Junkerdalen

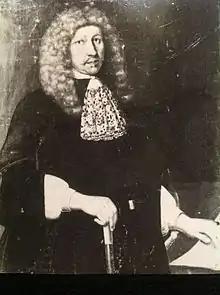
Preben von Ahnen led a campaign through the Junkerdalen in 1659 and allegedly gave the valley its name by doing so.

The priest Søren Christian Sommerfelt worked in Saltdal from 1818 to 1824. Here, he laid the foundations for his important botanical work, "Supplementum Florae lapponicae" from 1826. The work is intended as an addition to the "Swede Göran Wahlenberg's Flora lapponica" from 1812. Sommerfelt's work on plants is still an important source work. Sommerfelt did part of his investigations in Junkerdalsura. The work provides an overview of 700 northern Norwegian plant species.